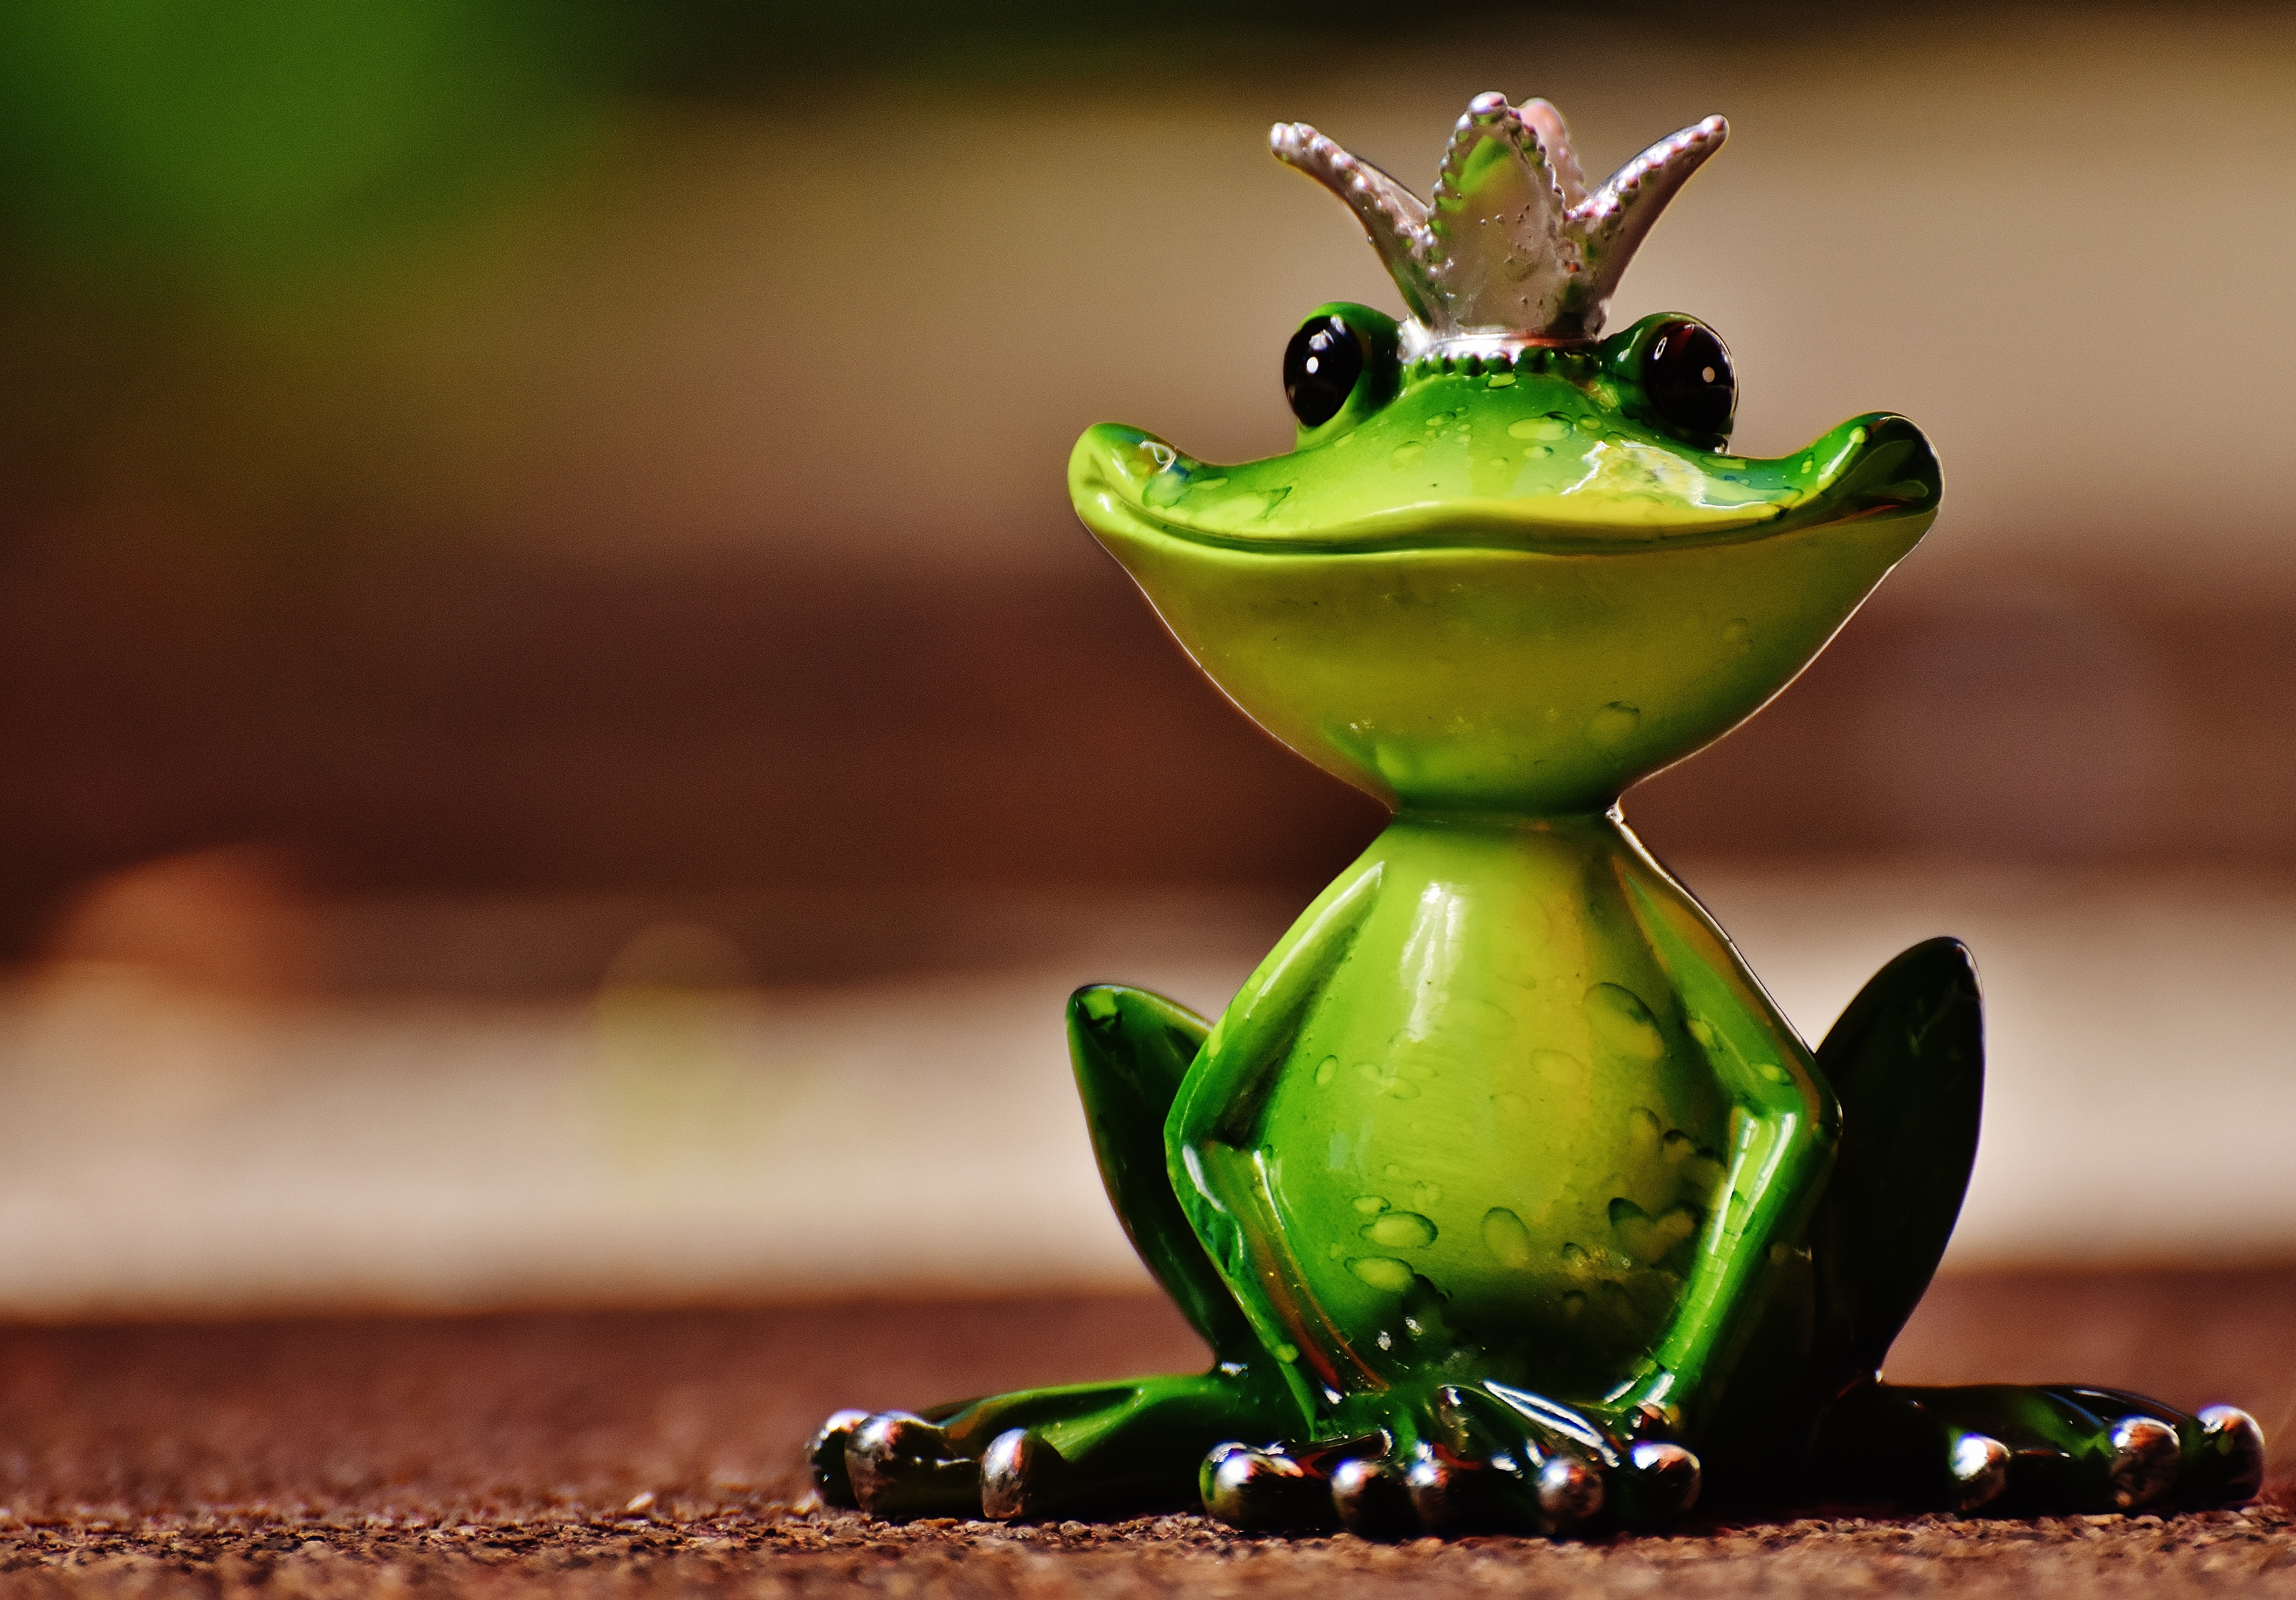
sweet, flower, cute, decoration, green, frog, amphibian, fauna, fig, deco, tree frog, crown, fun, vertebrate, funny, macro photography, frog prince